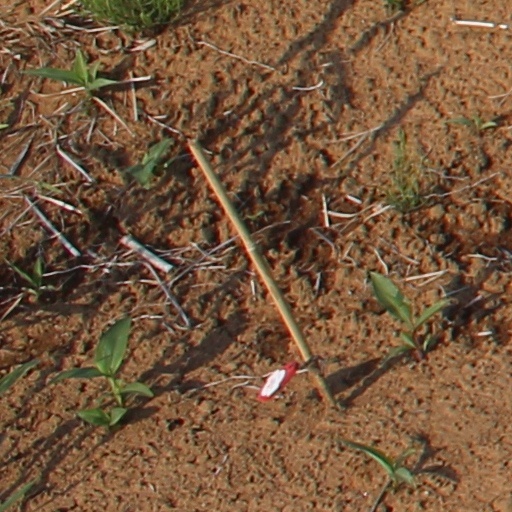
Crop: wheat